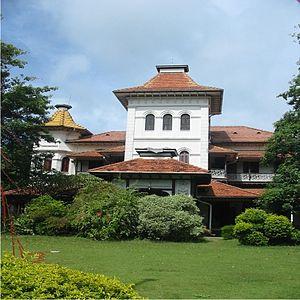
L'université de Colombo, est une université publique situé dans ville de Colombo au Sri Lanka.